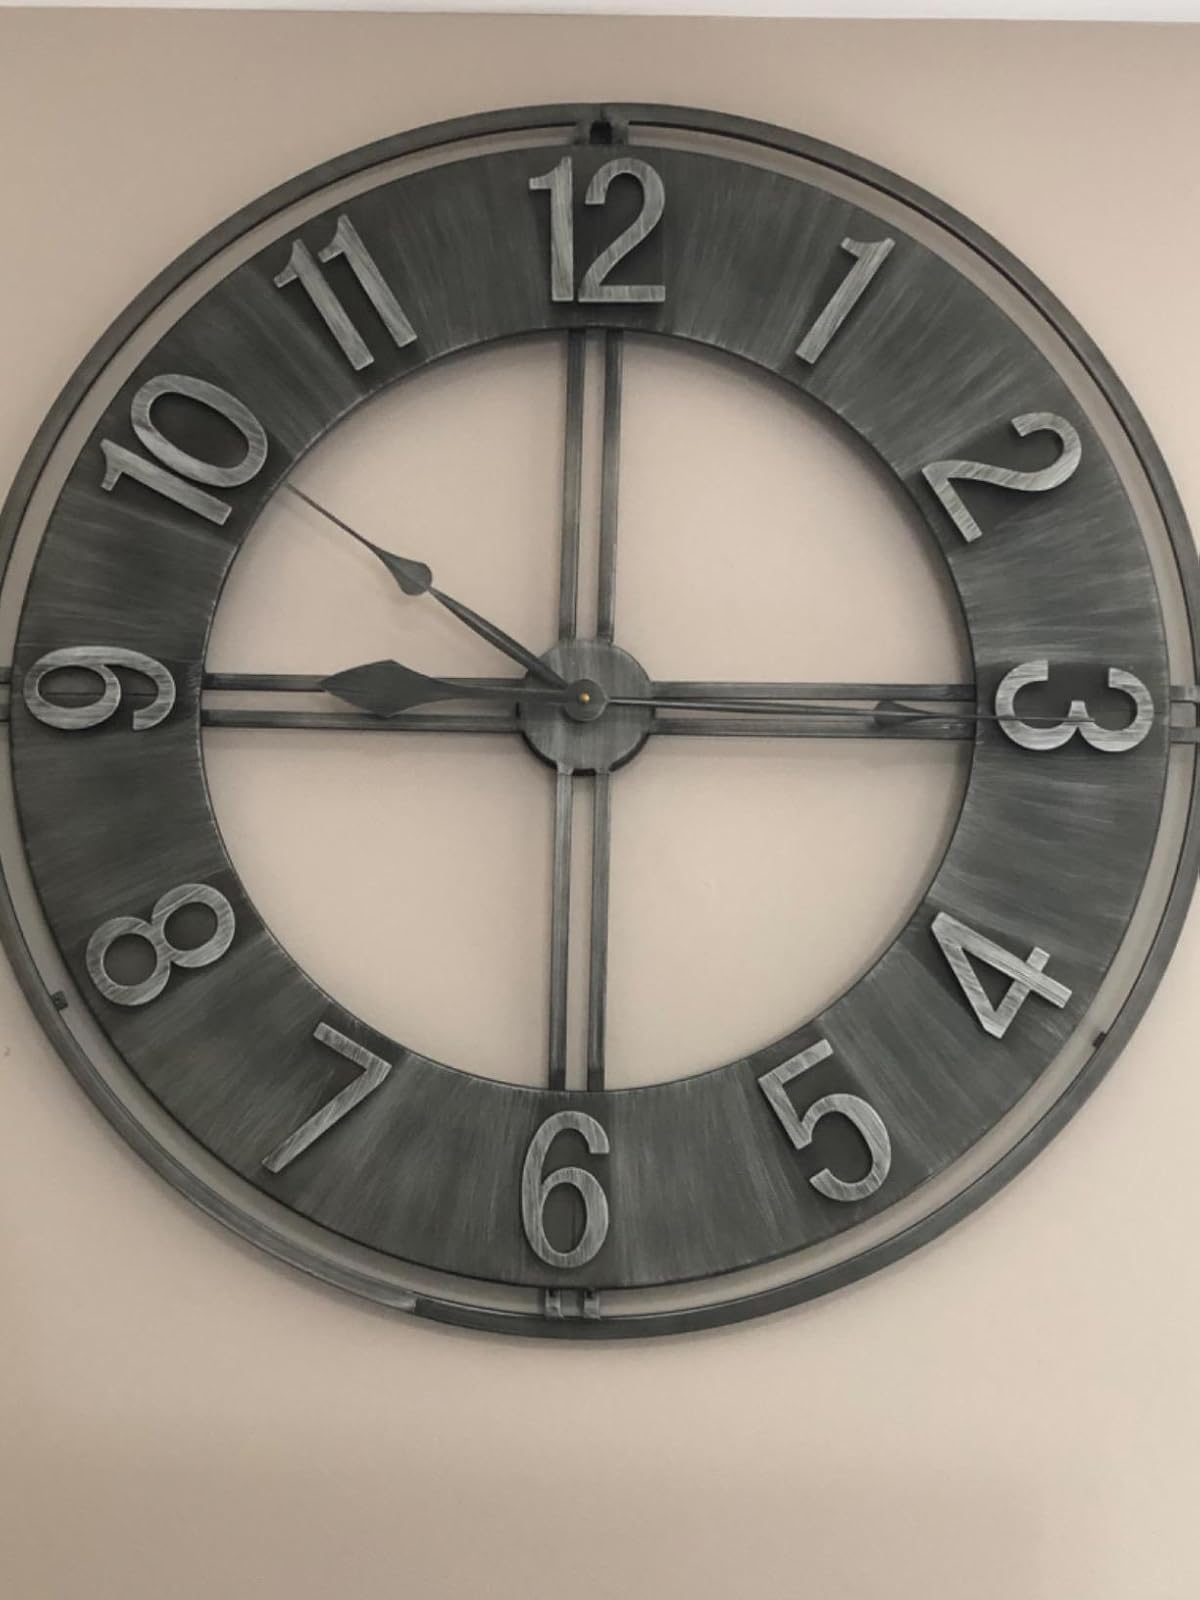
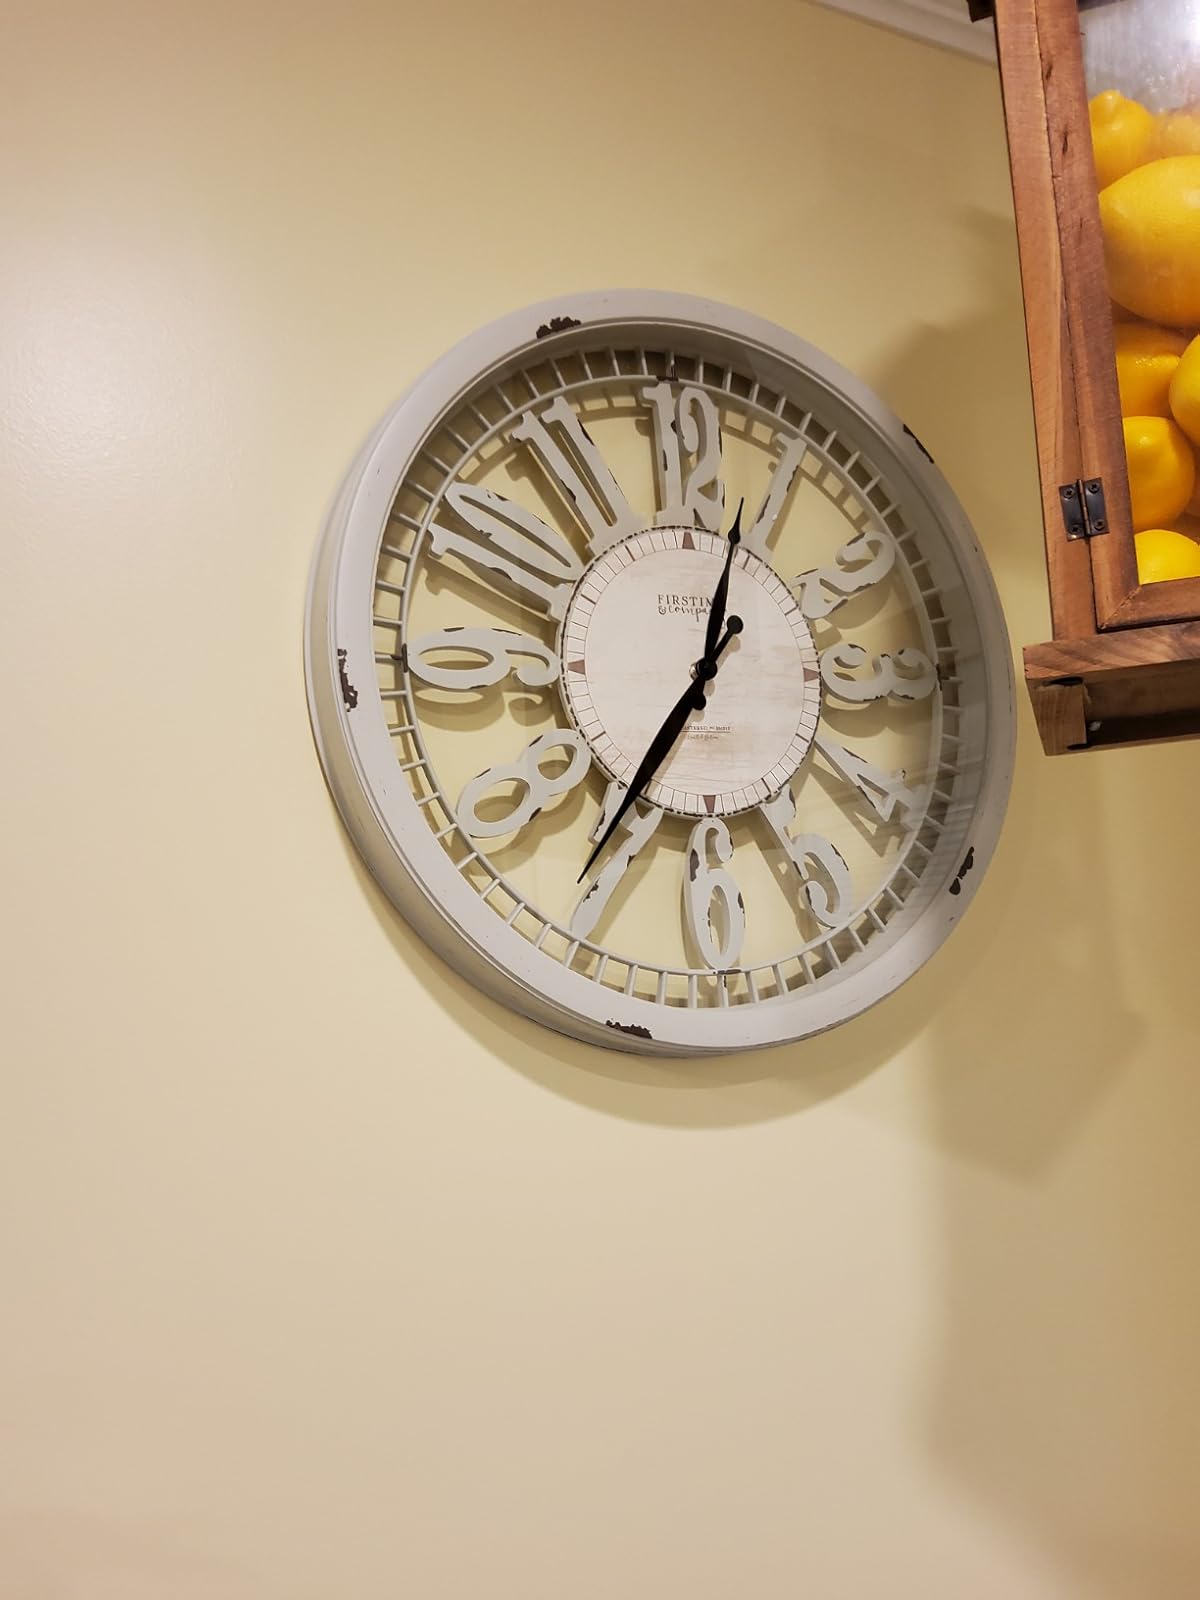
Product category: clock
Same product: no